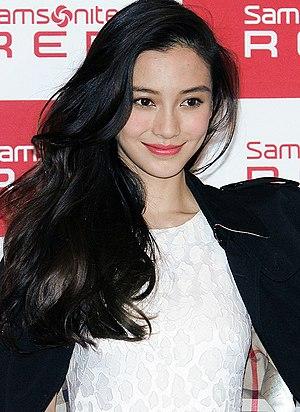
Angela Yeung Wing, plus connue sous le nom de Angelababy, est une mannequin, actrice et chanteuse chinoise née le 28 février 1989 à Shanghai.